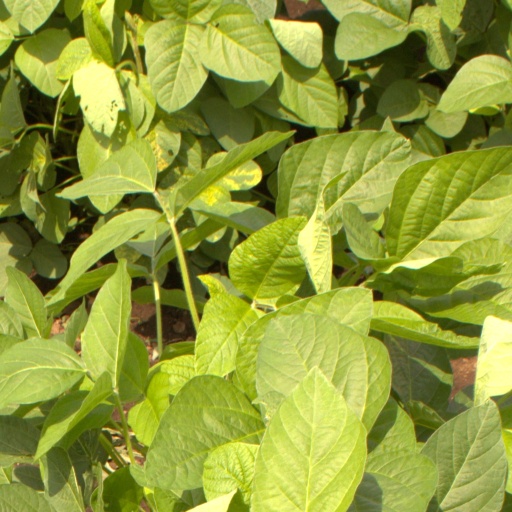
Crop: soybean